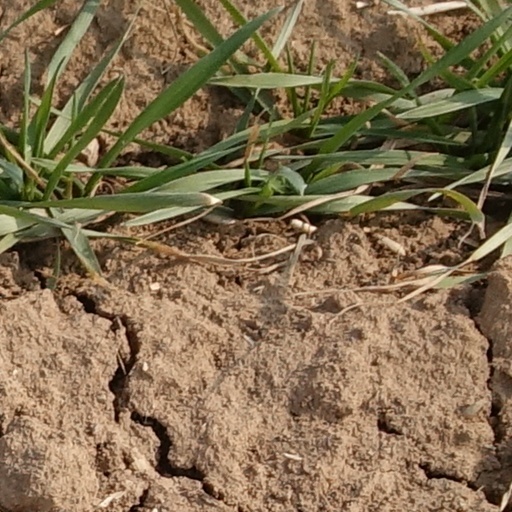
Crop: wheat